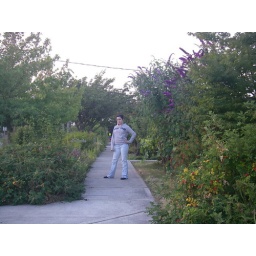
Heather by the butterfly bush at the beginning of the flower walk